List of French Open singles finalists during the Open Era

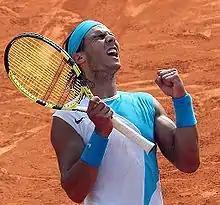
Rafael Nadal, a record fourteen-time finalist (all wins).

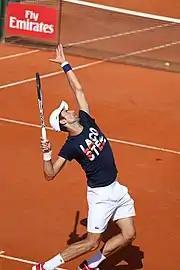
Novak Djokovic, a seven-time finalist (three wins).

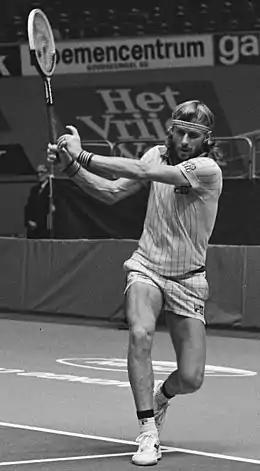
Björn Borg, a six-time finalist (all wins).

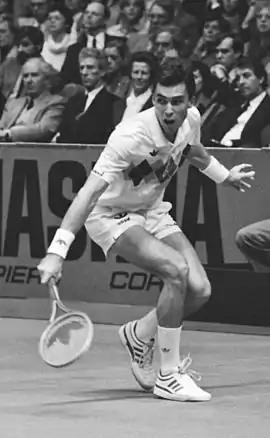
Ivan Lendl, a five-time finalist (three wins).

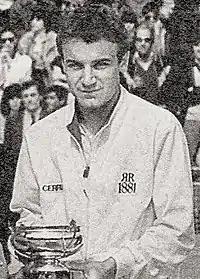
Mats Wilander, a five-time finalist (three wins).

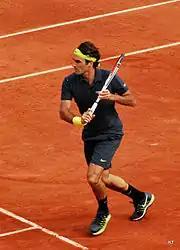
Roger Federer, a five-time finalist (one win).

The French Open Women's Singles finals have consisted of 54 competitors from 18 nationalities in the 54 meetings that have taken place at the event. The eras of dominance are the following: United States and Yugoslavia in different eras, Australia in the 1970s, Germany and Spain in the 1980s and 1990s, and Belgium and Russia in the 2000s.